Billboard Year-End Hot 100 singles of 2022

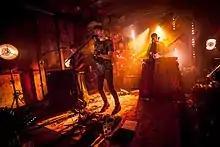
"Heat Waves" by Glass Animals "(pictured)" was the best-performing single of 2022; in addition, it was #16 on the 2021 Year-End List. It spent five weeks at number one on the weekly chart in 2022, and spent 91 weeks on the chart overall, becoming the longest-charting song in the Hot 100's 64-year history.

The "Billboard" Hot 100 is a chart that ranks the best-performing singles of the United States. Its data, published by "Billboard" magazine and compiled by Nielsen SoundScan, is based collectively on each single's weekly physical and digital sales, as well as airplay and streaming. At the end of a year, "Billboard" will publish an annual list of the 100 most successful songs throughout that year on the Hot 100 chart based on the information. For 2022, the list was published on December 1, calculated with data from November 20, 2021 to November 12, 2022. At the number-one position was Glass Animals' "Heat Waves", which spent 5 weeks on top of the "Billboard" Hot 100. It accumulated a total of 91 weeks on the chart, which is the longest-charting song in the 64-year history of the "Billboard" Hot 100.